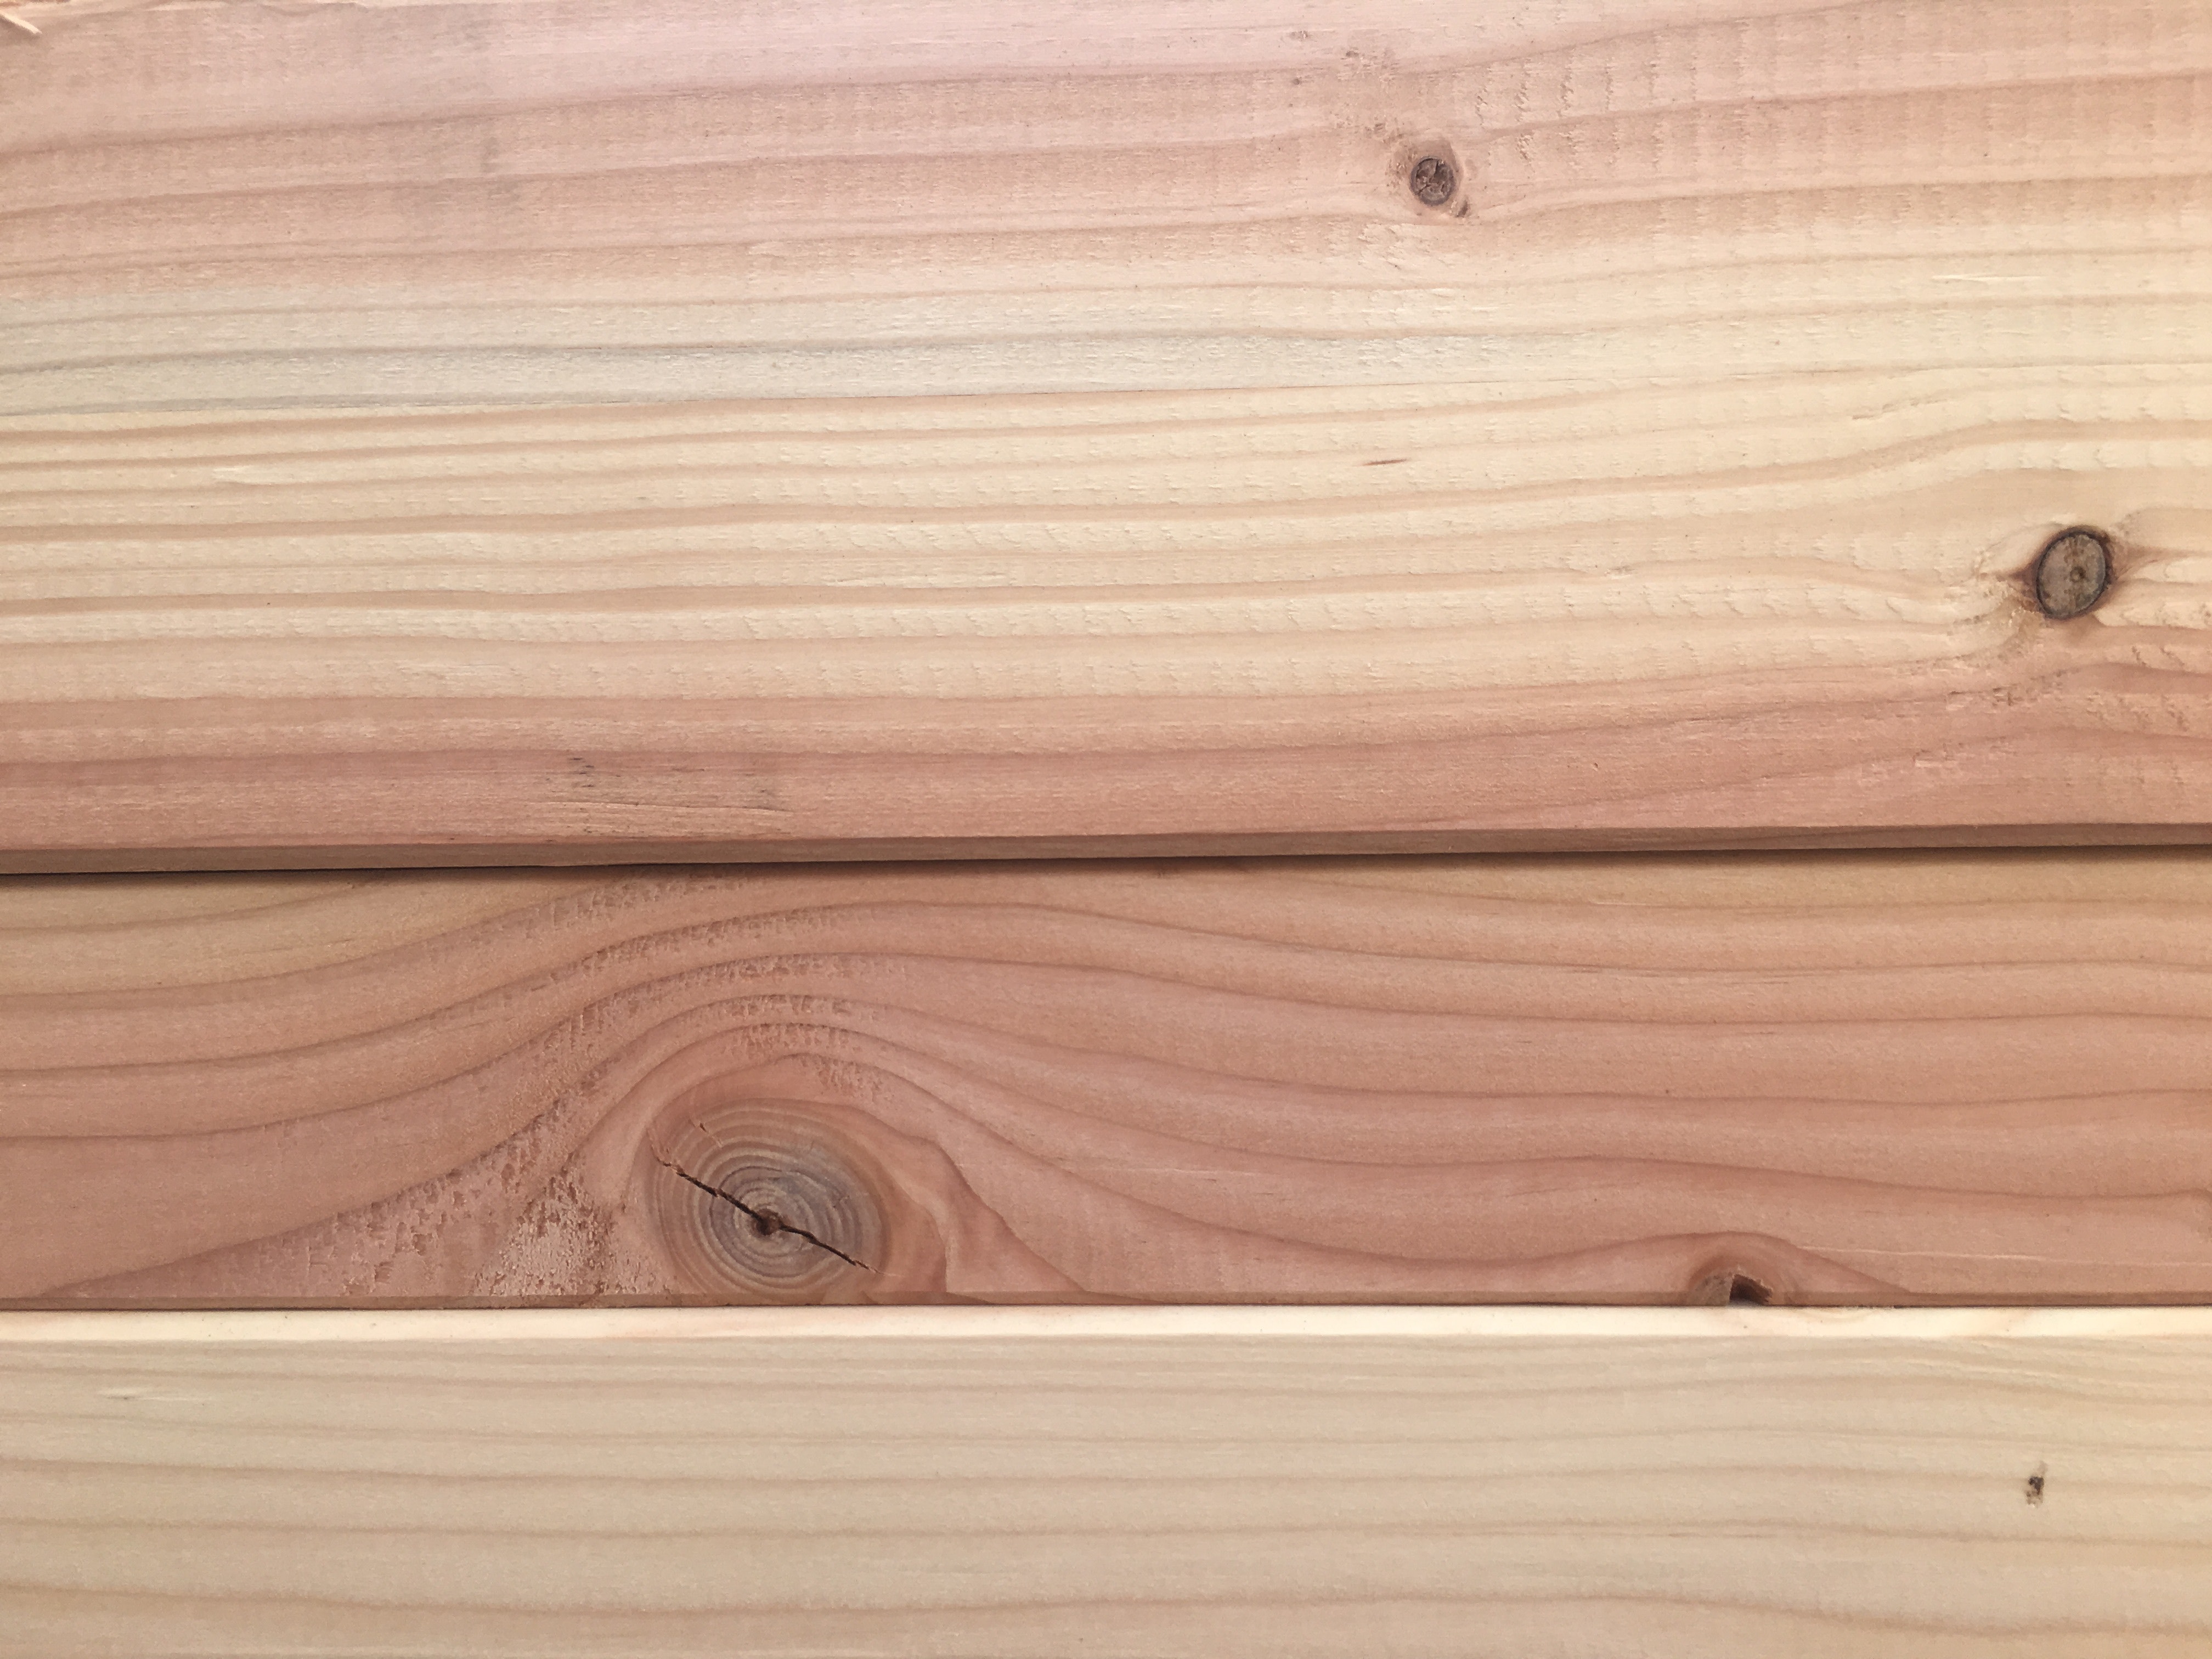
wood, wood stain, hardwood, lumber, plywood, plank, wood flooring, siding, laminate flooring, floor, flooring, pattern, table, varnish